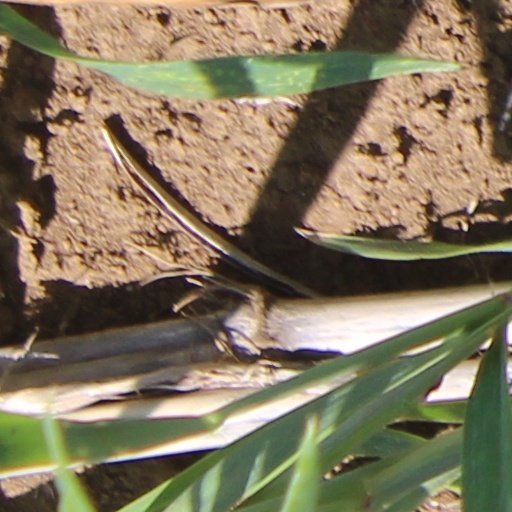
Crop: wheat